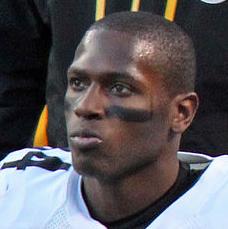
Age: 23